Airports of London

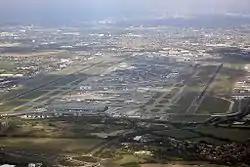
London Heathrow is the busiest airport in the UK and in Europe and one of the busiest in the world.

Located in the London Borough of Hillingdon, Heathrow is by far the largest of London's airports and considered the main gateway into the United Kingdom for non-European visitors. Heathrow has four terminals and two parallel runways. Due to the location in London's western suburbs, Heathrow has had trouble trying to expand, with various expansion projects being cancelled. As a result, the airport consistently runs at over 99% capacity and is often included on lists of the worst-rated airports in the world. However, on 1 July 2015 Heathrow's expansion plan was suggested as the best option by the Airport Commission and on 25 October 2016 a new northwest runway and terminal was approved by the Government.